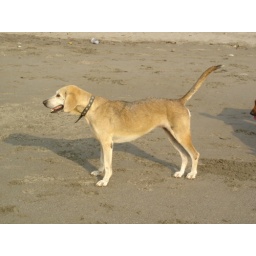
beach dog in 'Zuma